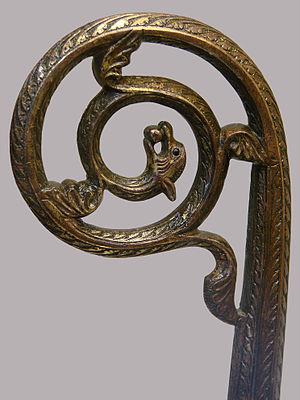
L’abbaye royale de Chaalis est une ancienne abbaye cistercienne située à Fontaine-Chaalis, au centre de la forêt d'Ermenonville, face à la Mer de sable, dans le département de l’Oise, en région des Hauts-de-France, à environ quarante kilomètres au nord-est de Paris.